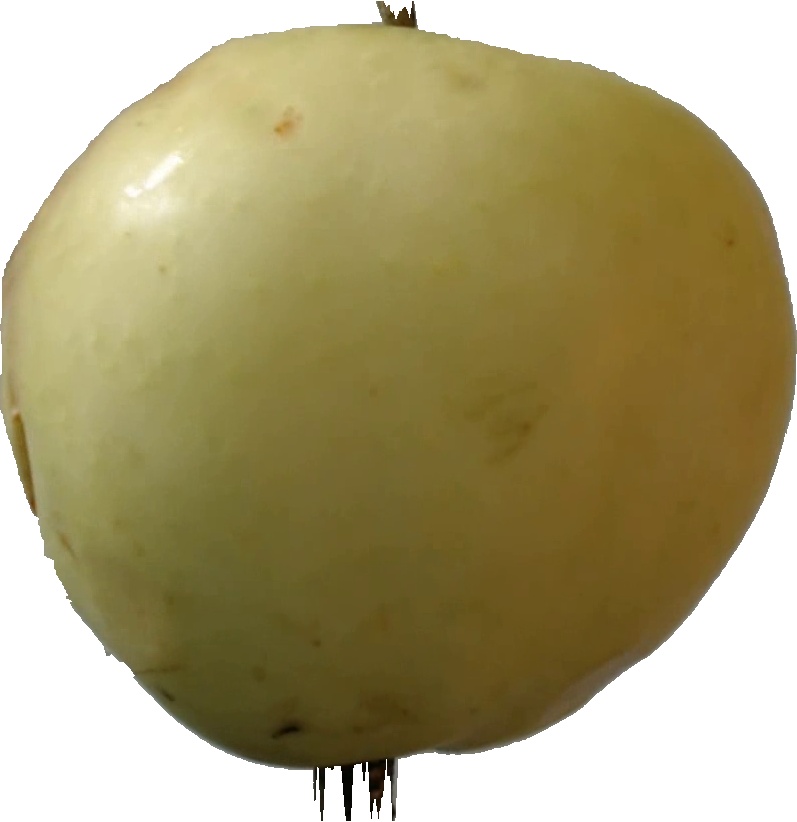
Label: apple_hit_1